Bajina Bašta

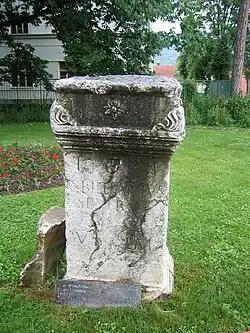
Roman ruins in downtown Bajina Bašta.

The areas around Bajina Bašta have significant historical heritage. In the village of Pilica, there are archeological remains of Roman architecture dating from the 2nd and 3rd century and ornamented tombstones. Other archeological sites lie in the Kremna valley (43 tombstones), Mokra Gora (38), Perućac, Rastište and Dub. The oldest historical findings in this area date from the Neolithic period (5,000 year B.C.) – remains of these communities, Kremenilo and Jokin Breg, are found near Višesava. The remnants of these settlements show that people lived in about 2.5 m deep dugouts, on three underground levels. Judging by their characteristics, these remains are considered to have belonged to the Starčevo culture. Additionally, there is much evidence of the Iron Age material culture of the Illyrian tribe of Autariat (after which Tara Mountain most likely obtained its name). During Roman, Byzantine and Medieval period, Bajina Bašta was an important trade center and the cross-border with Bosnia.